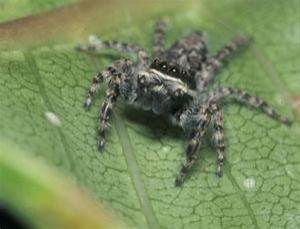
Label: ragno